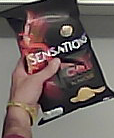
Product: lays_chill